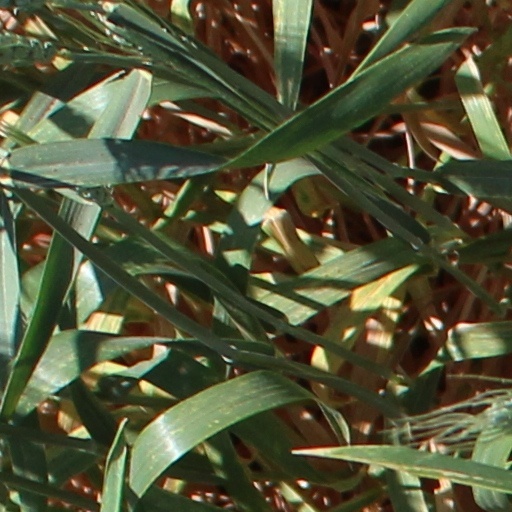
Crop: wheat